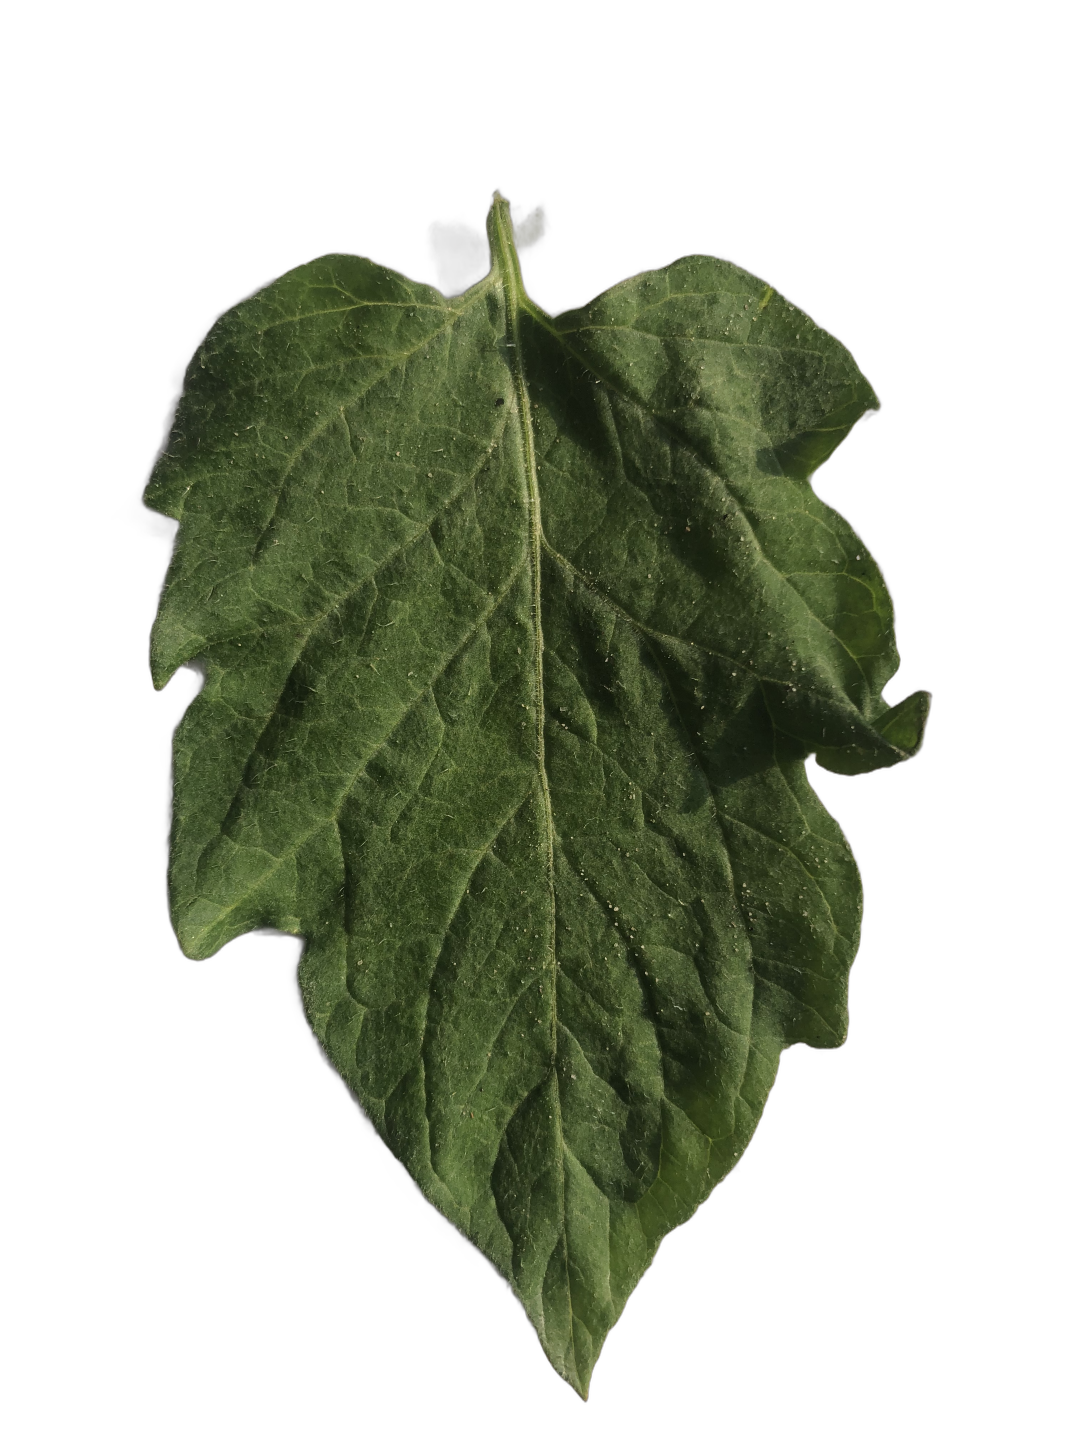
Crop: Tomato
Label: Healthy